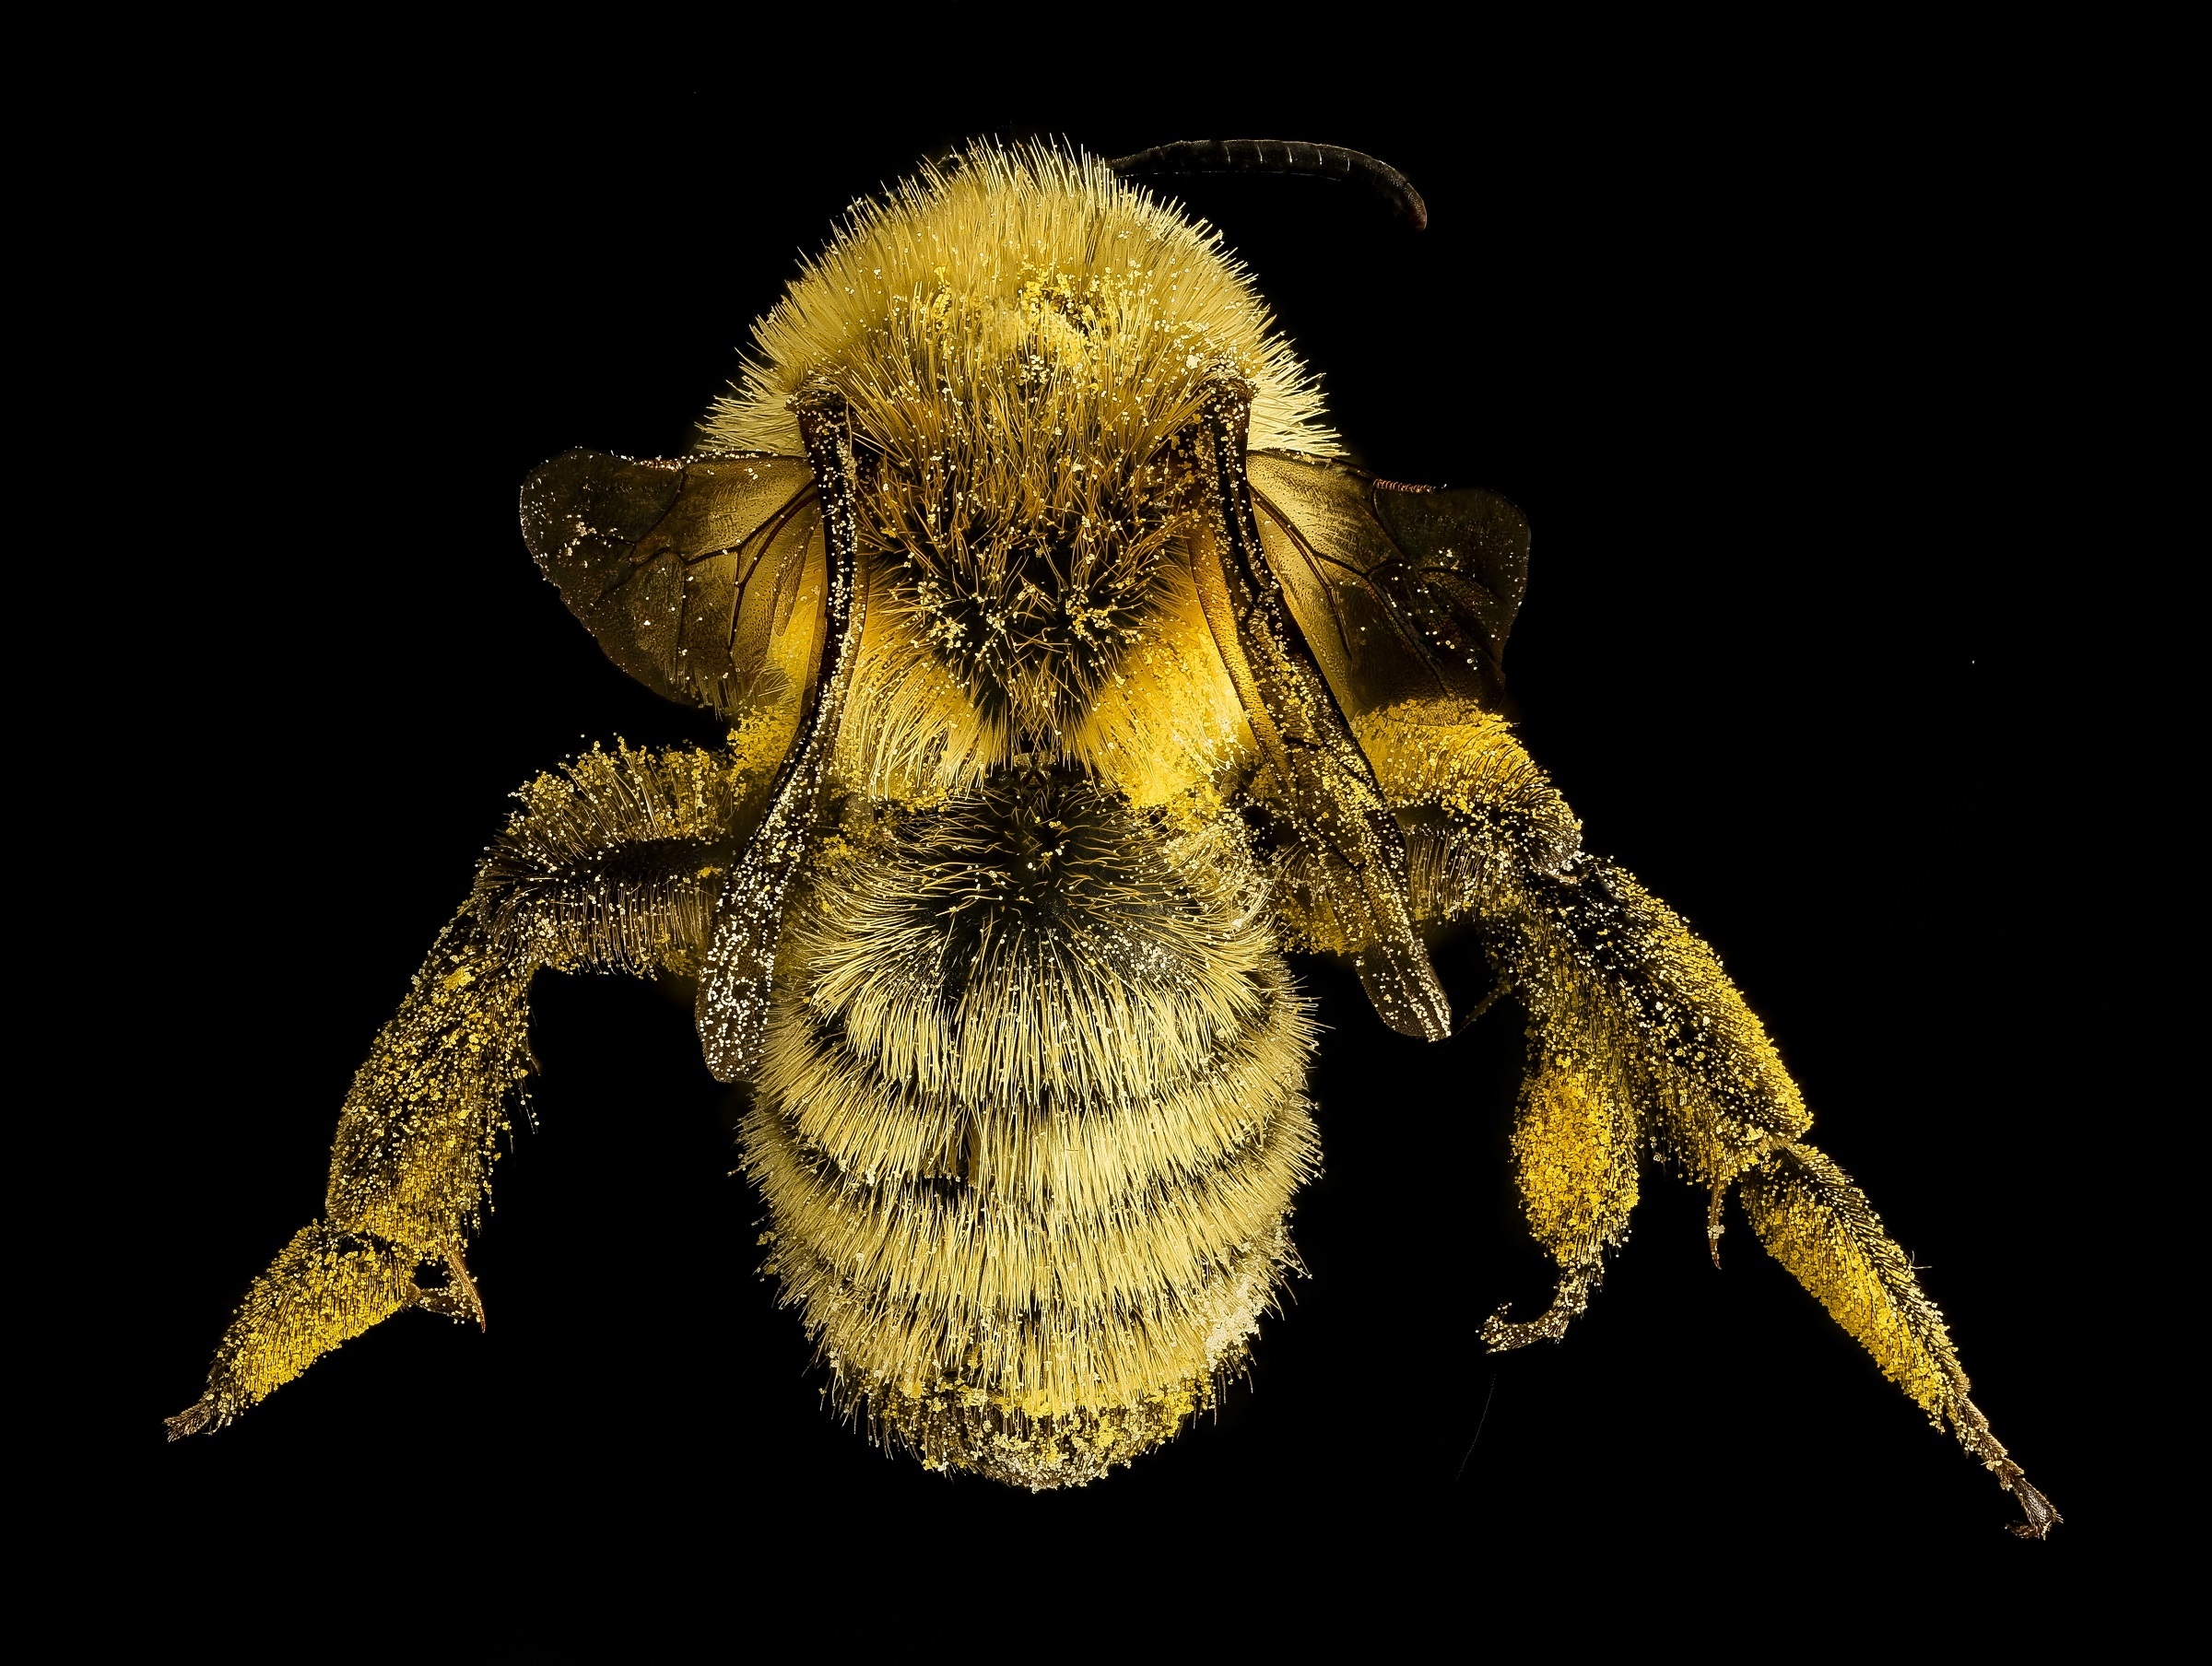
nature, photography, wildlife, pollen, portrait, insect, macro, bug, fauna, invertebrate, close up, wings, bee, mounted, macro photography, organism, arthropod, honey bee, membrane winged insect, u s geological survey, mining bee, andrena hirticincta